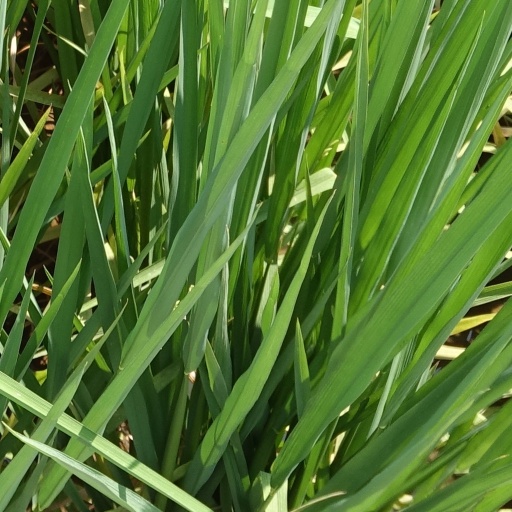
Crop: rice